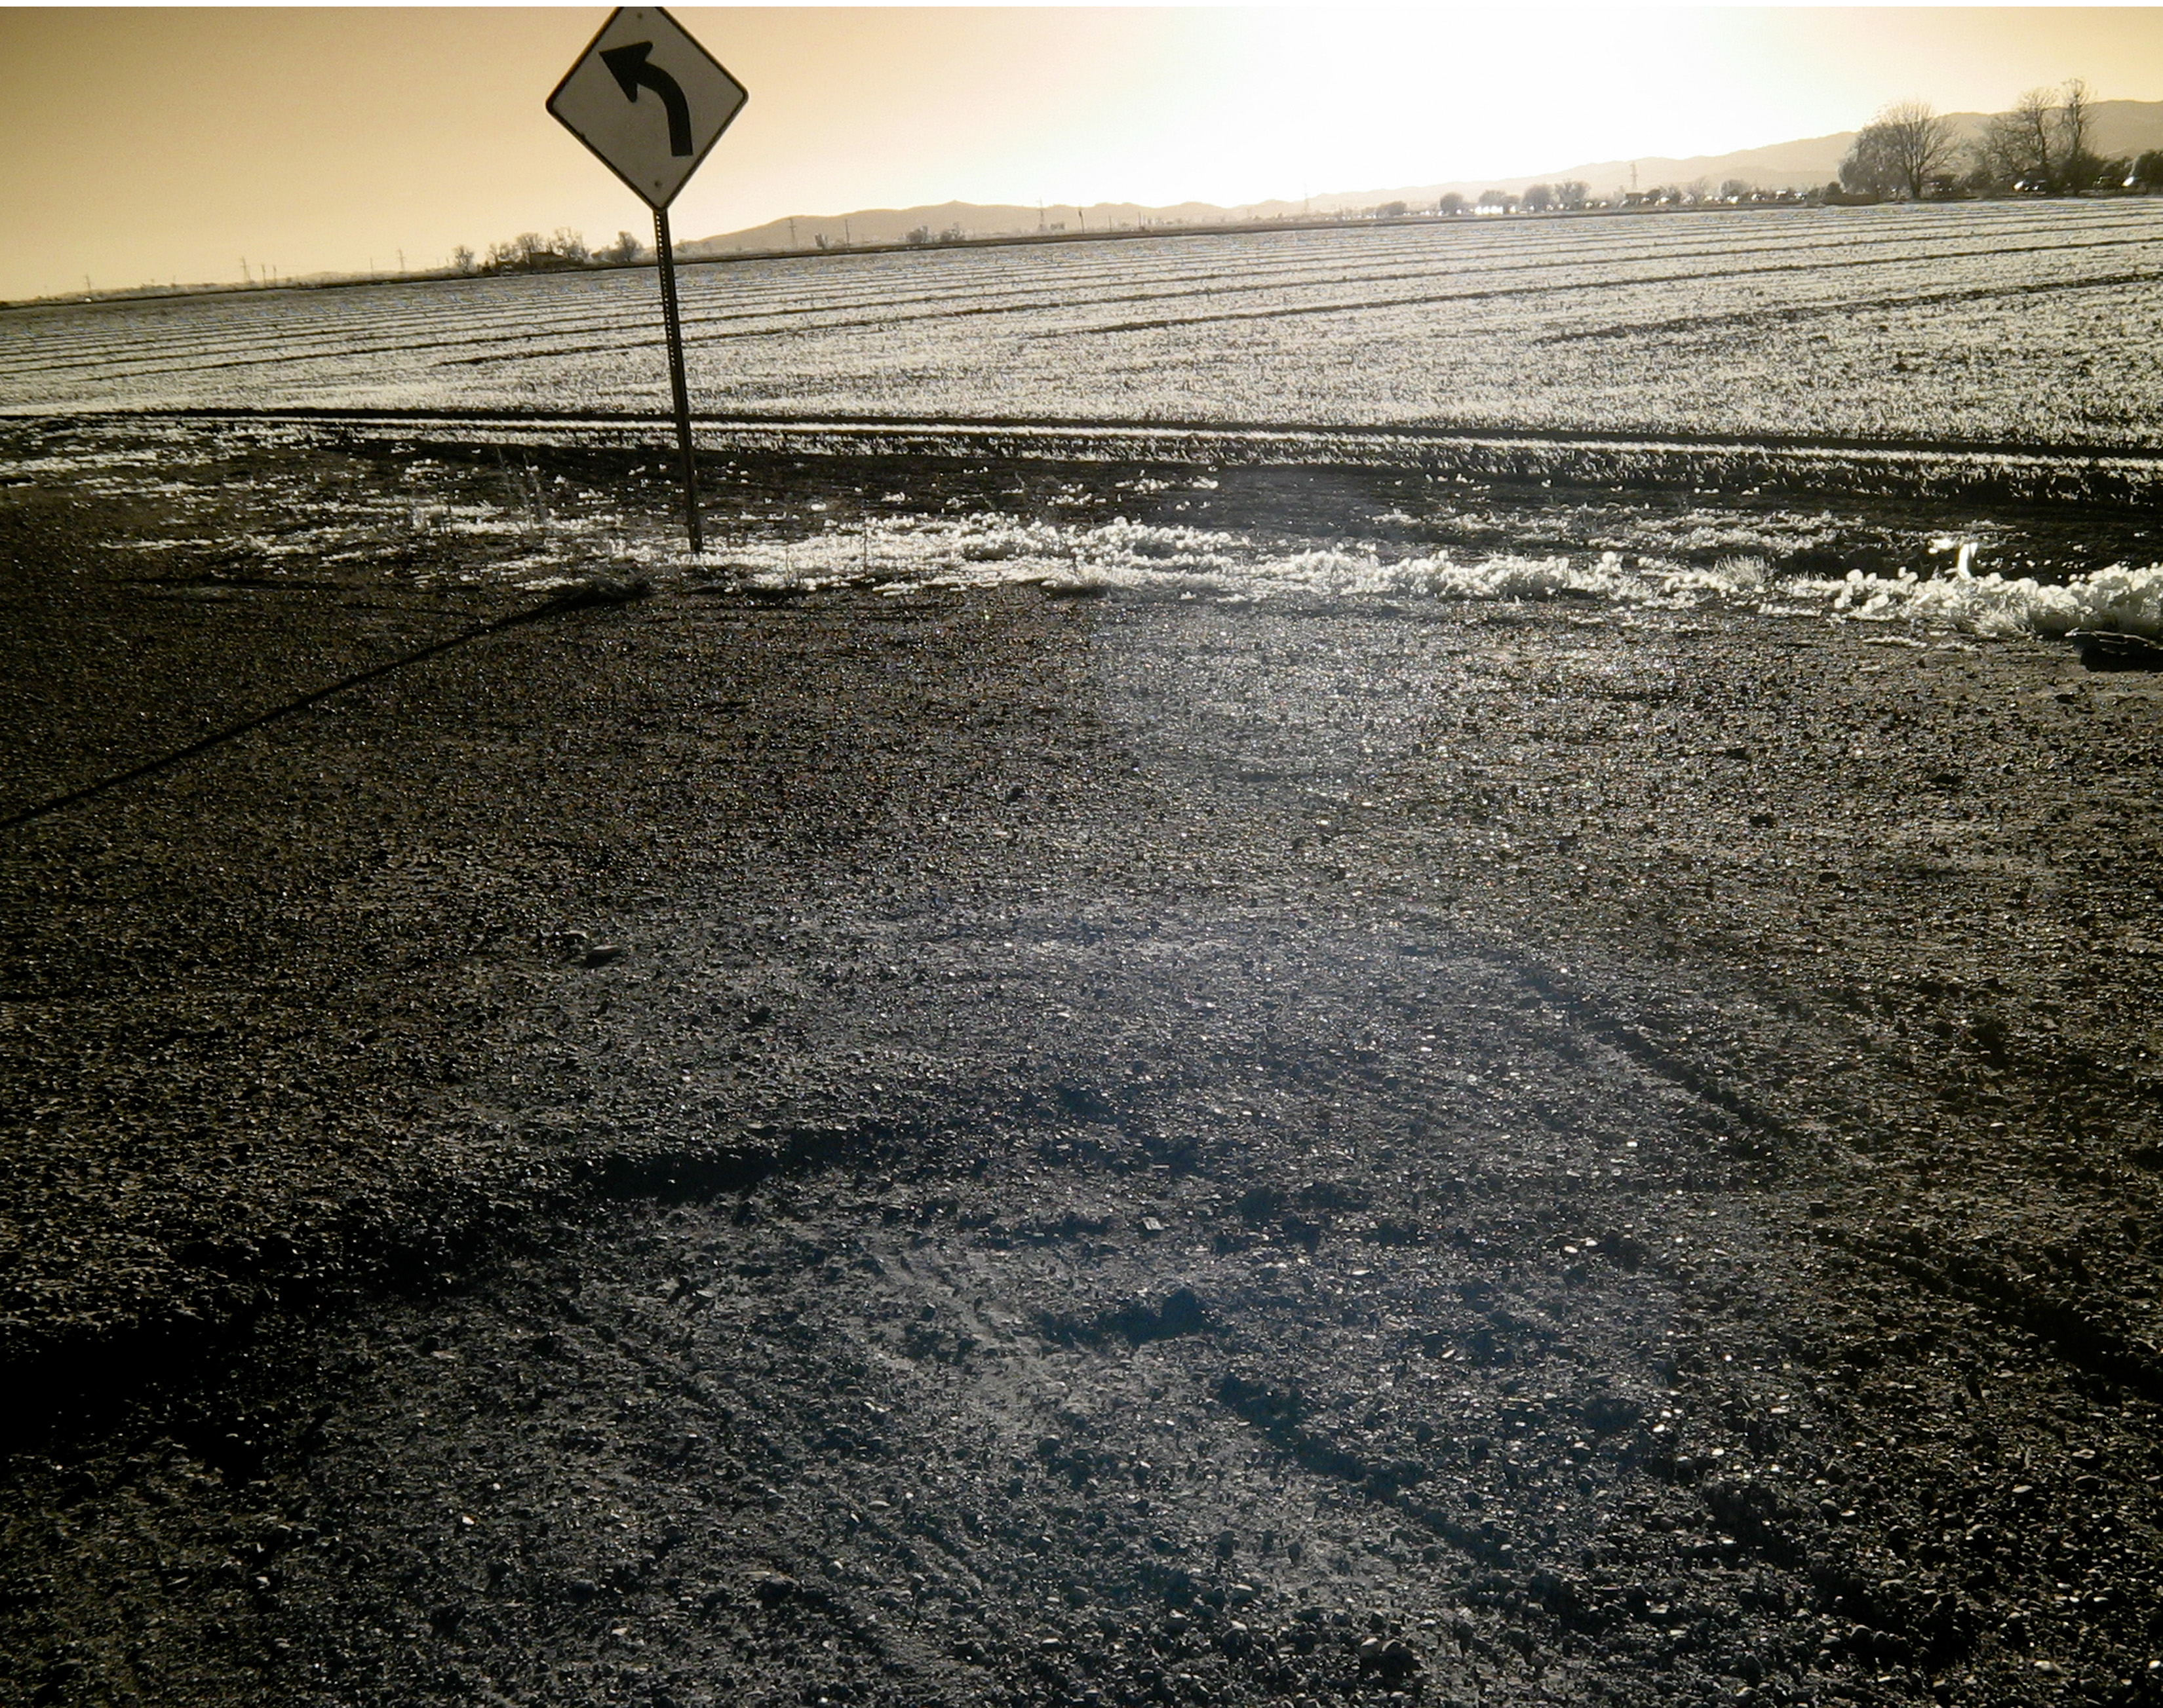
beach, sea, coast, water, sand, rock, horizon, light, sunset, sunlight, morning, shore, wave, wind, asphalt, reflection, shadow, shape, 365